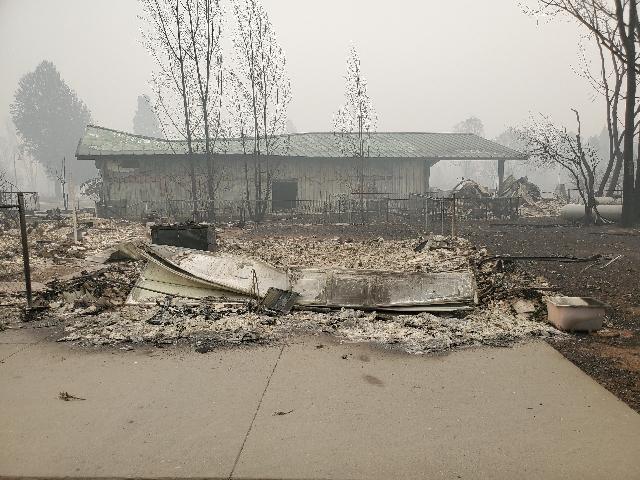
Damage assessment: destroyed